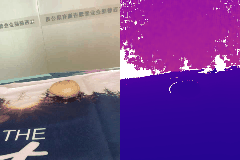
Label: potato